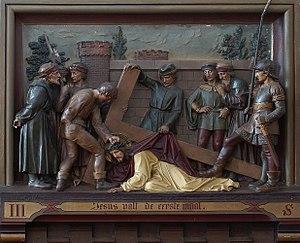
Eglise Saint-Willibrord (Merksplas) - Chemin de croix (Via Crucis) créé par le sculpteur Frans de Vriendt